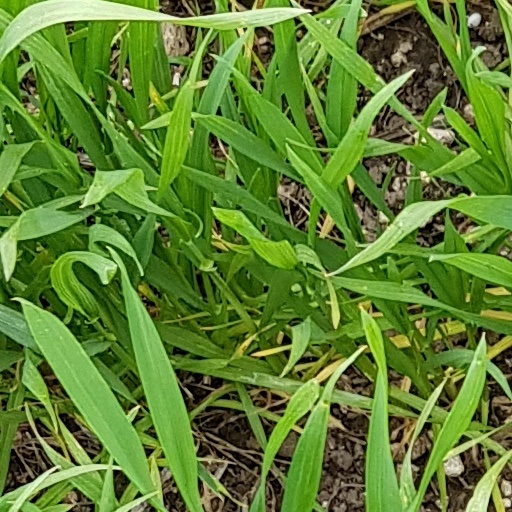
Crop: wheat